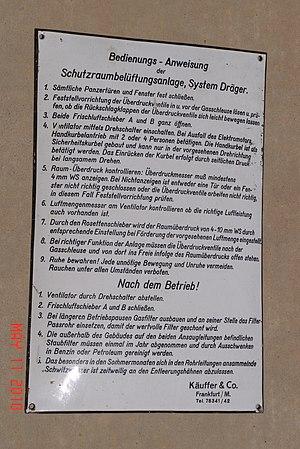
Adlerhorst était un complexe de bunkers militaires allemands de la Seconde Guerre mondiale, situé dans la zone rurale de Langenhain-Ziegenberg, Wiesental Wetterau et Kransberg dans les montagnes du Taunus, dans l'État de Hesse dans l'ouest de l'Allemagne.